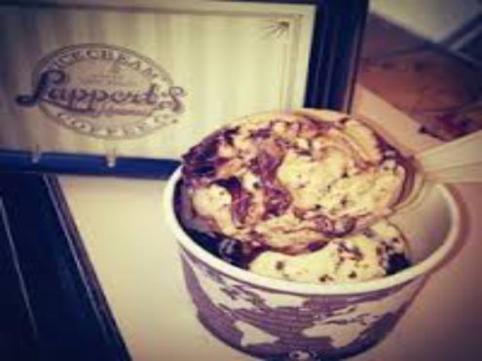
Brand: lappert's
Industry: Food